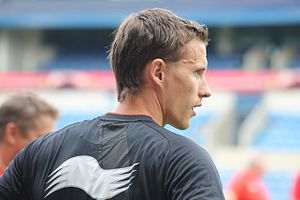
Sammy Bossut
Sammy Bossut er en belgisk fodboldspiller, der spiller i den belgiske ligaklub SV Zulte Waregem.